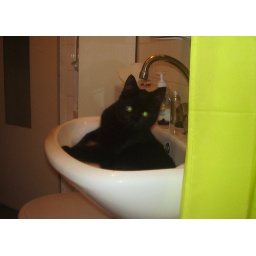
cat in sink